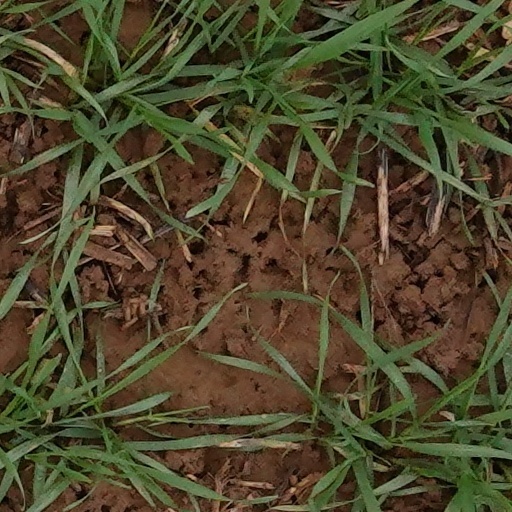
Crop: wheat